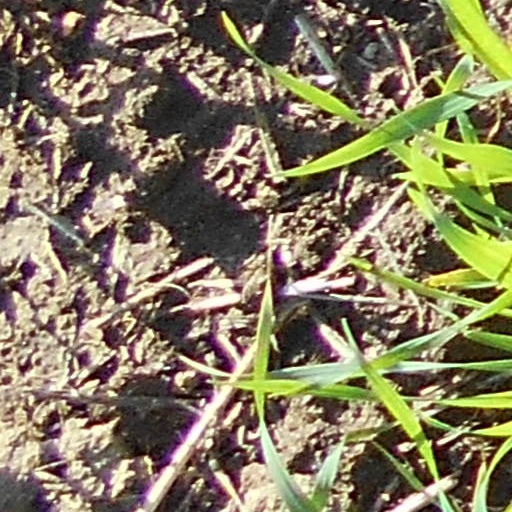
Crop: wheat